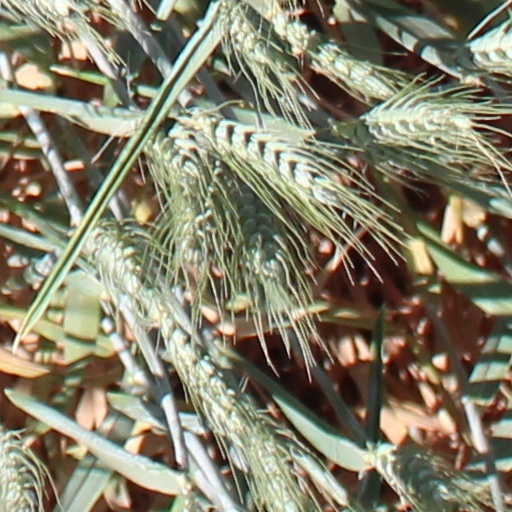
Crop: wheat